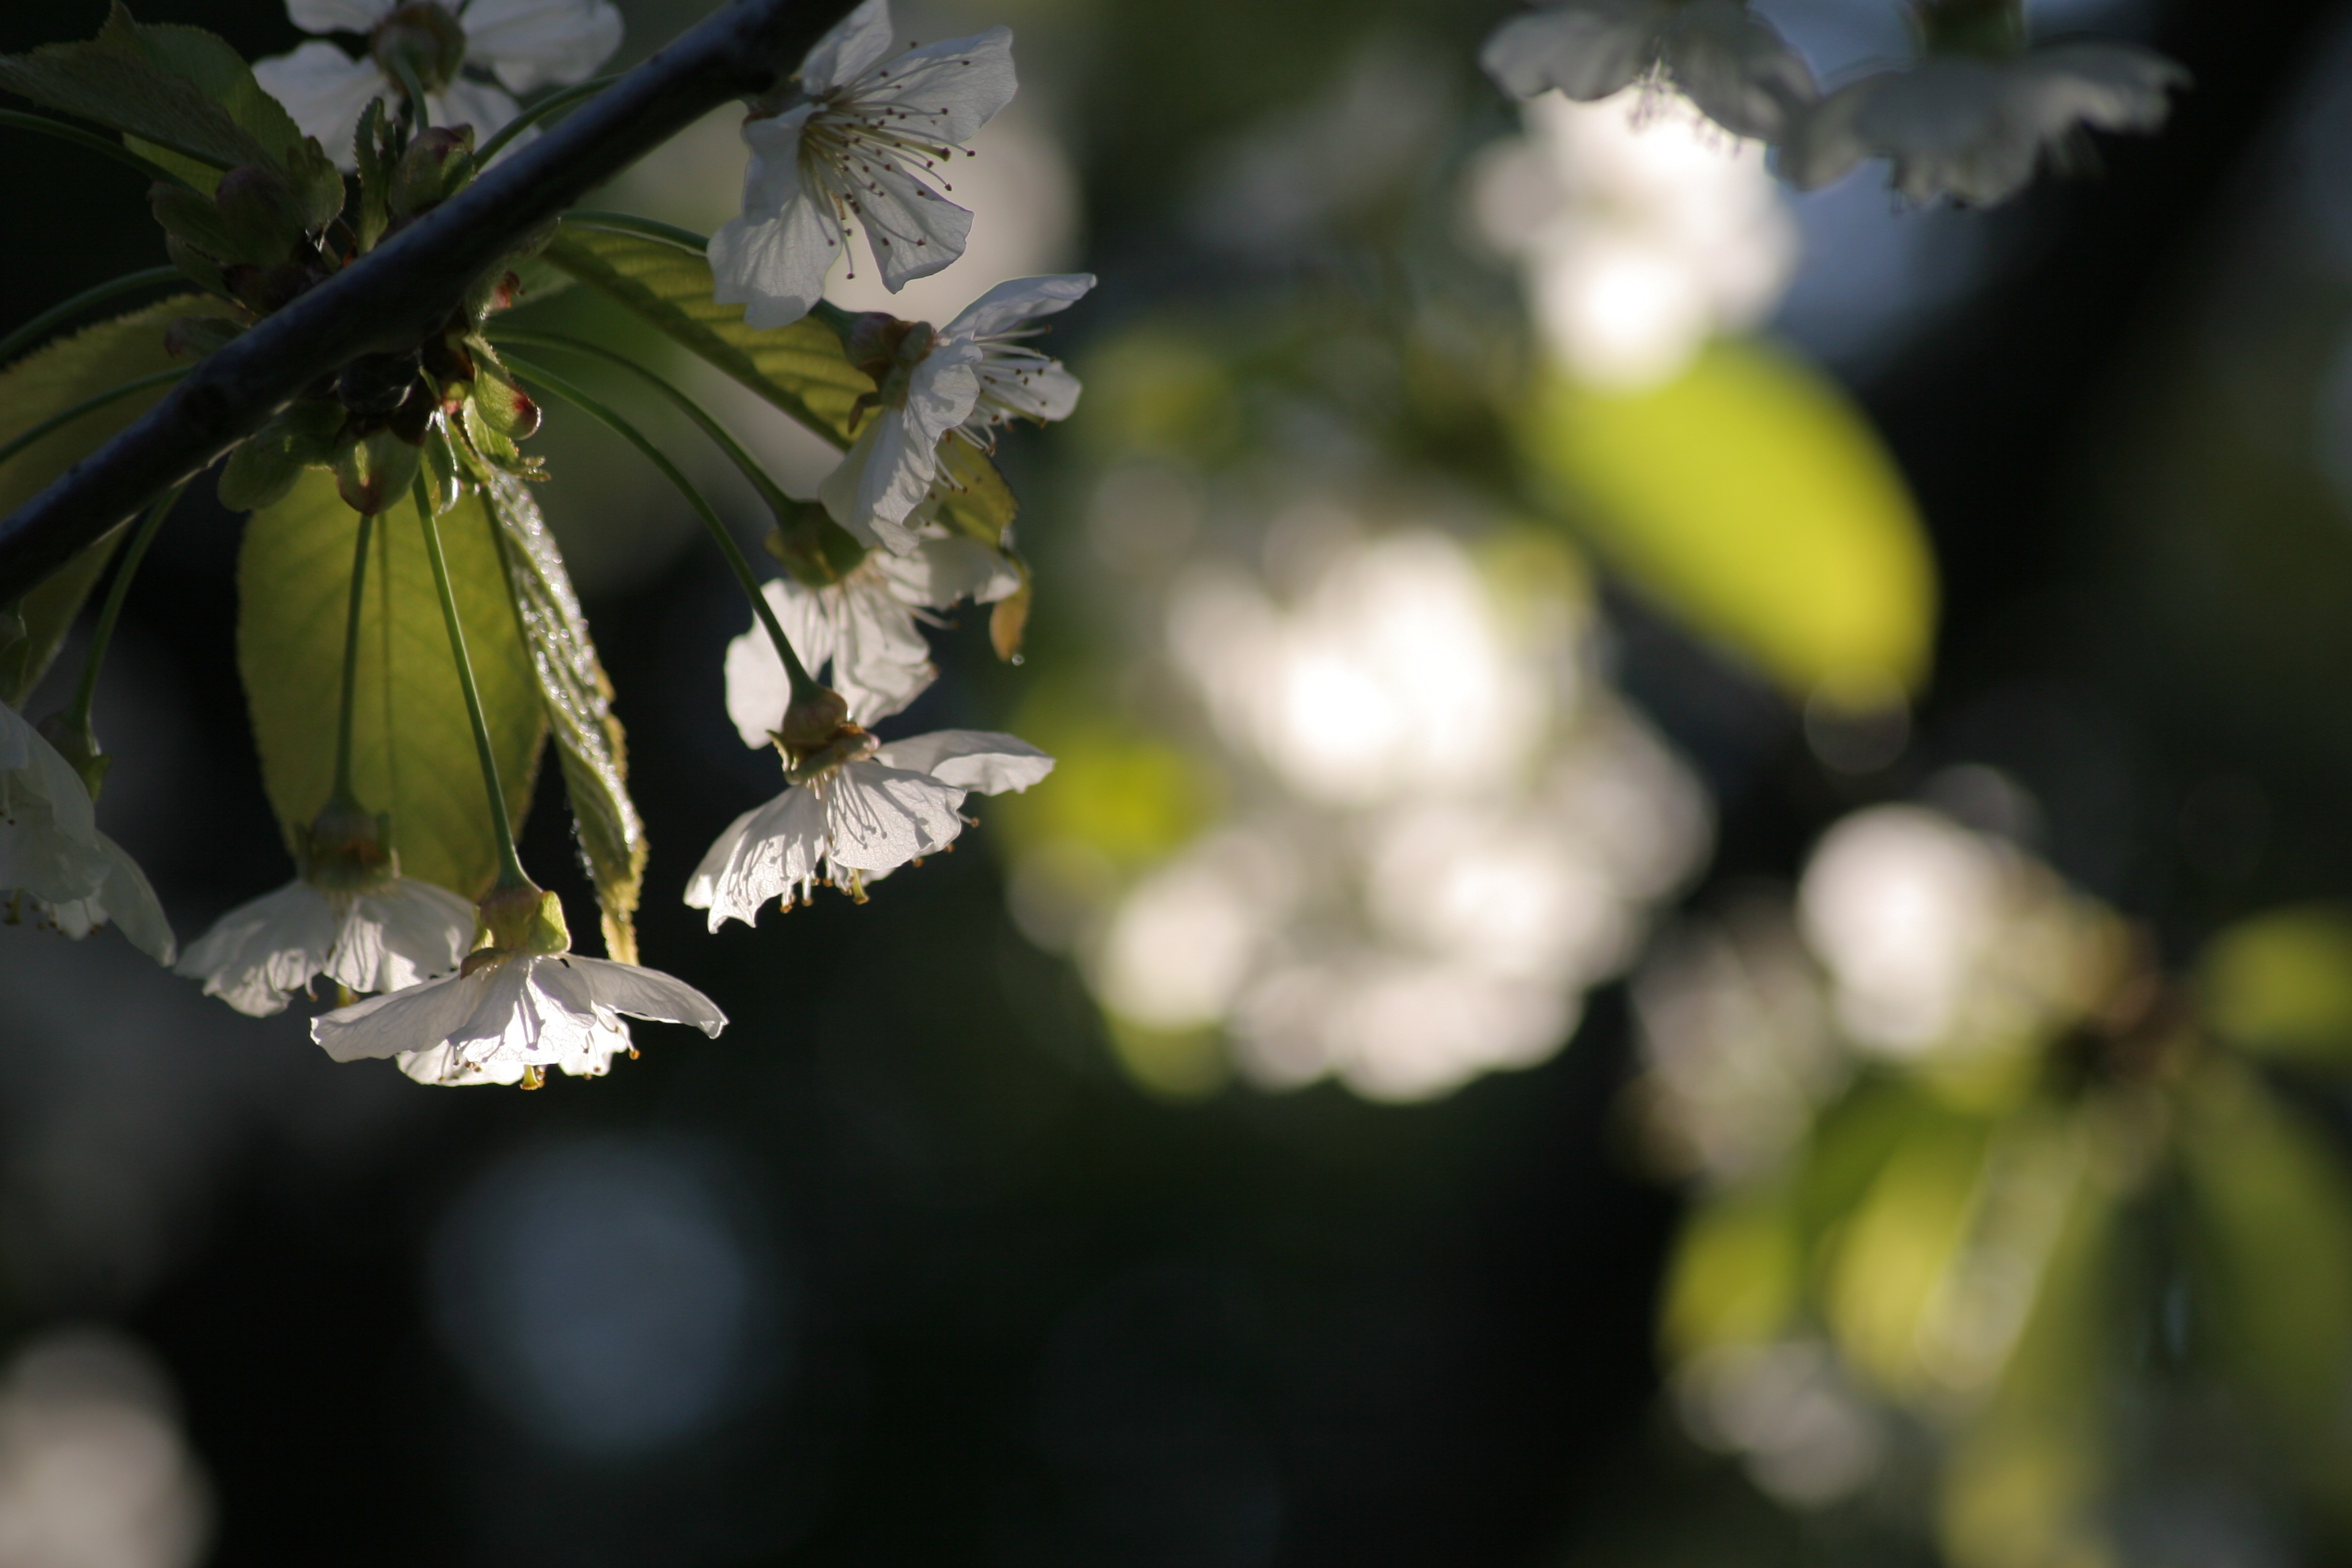
tree, nature, branch, blossom, light, plant, sunlight, leaf, flower, spring, green, produce, autumn, botany, flora, season, cherry blossom, close up, shrub, macro photography, flowering plant, woody plant, land plant